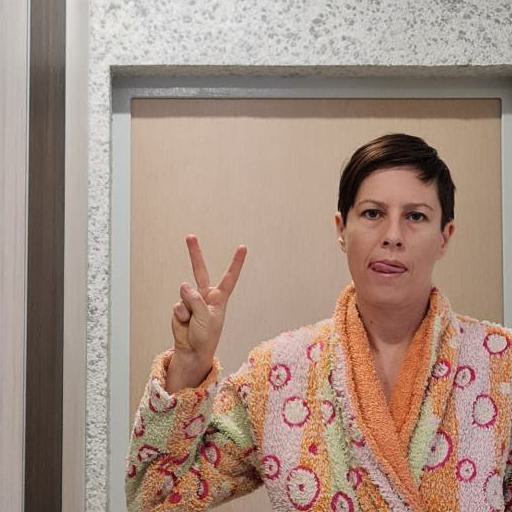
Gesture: peace